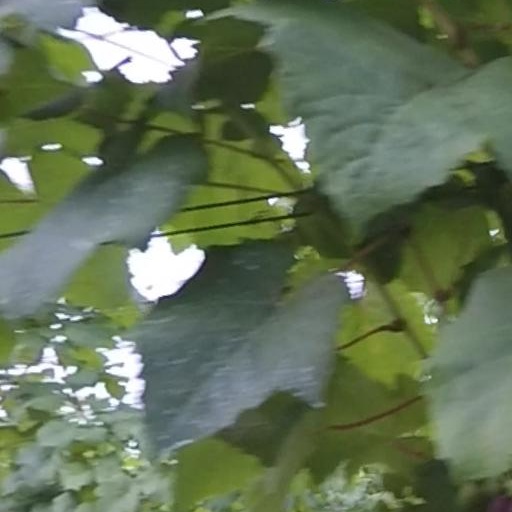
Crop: grape